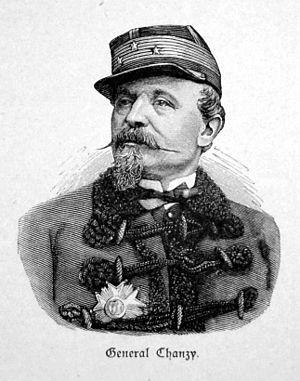
La bataille du Mans eut lieu les 11 et 12 janvier 1871, à une dizaine de km à l'est du Mans dans la Sarthe, essentiellement sur le site du camp militaire d'Auvours à Champagné, ainsi qu'à Changé. Ce fut une défaite décisive de la France contre la Prusse dans le cadre de la guerre franco-allemande de 1870.